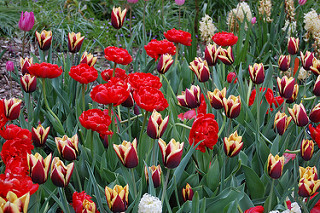
Flower: tulip